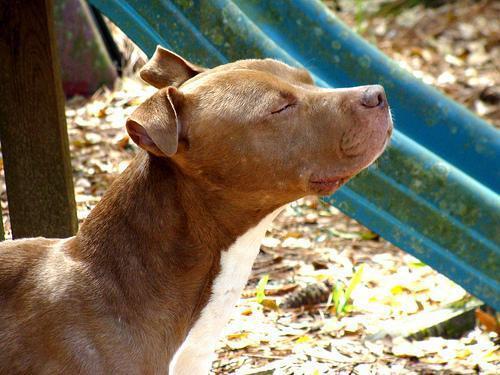
american pit bull terrier